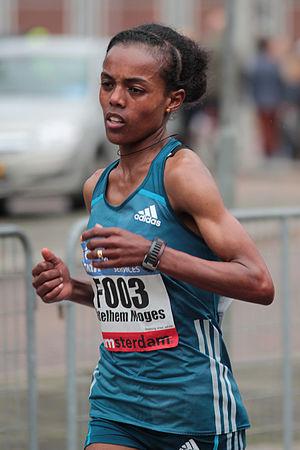
L'éthiopienne Betelhem Moges au Marathon d'Amsterdam 2014.
Betelhem Moges Cherenet est une athlète éthiopienne, spécialisée dans la longue distance. Elle a remporté plusieurs semi-marathons et marathons.